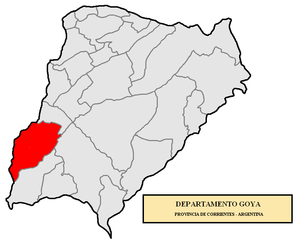
Goya est une ville de la province de Corrientes, en Argentine, et le chef-lieu du département de Goya. Elle est située sur la rive orientale du Río Paraná, à 190 km au sud de Corrientes. C'est la deuxième ville la plus peuplée de la province avec 66 709 habitants en 2001.
Le département de Goya est une des 25 subdivisions de la province de Corrientes, en Argentine. Son chef-lieu est la ville de Goya.